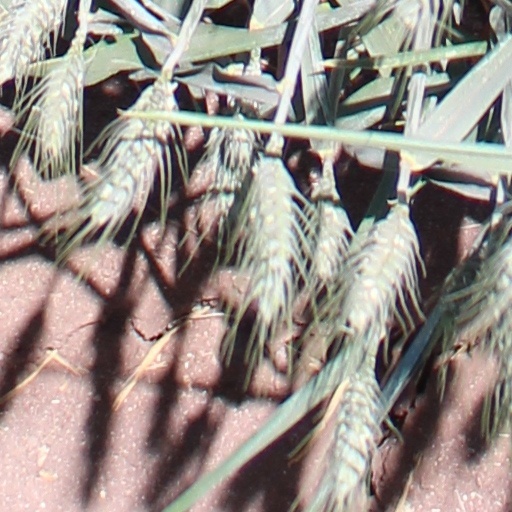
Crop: wheat